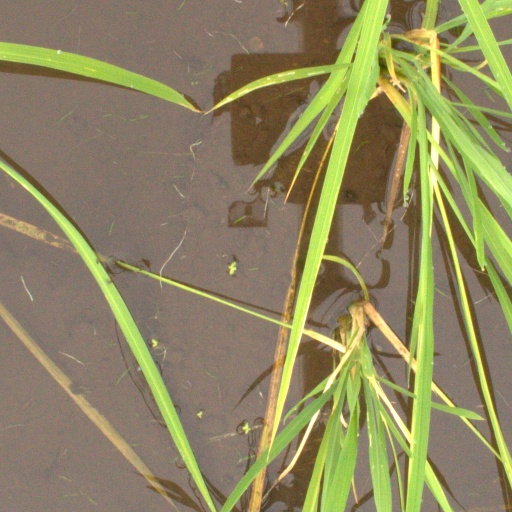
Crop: rice